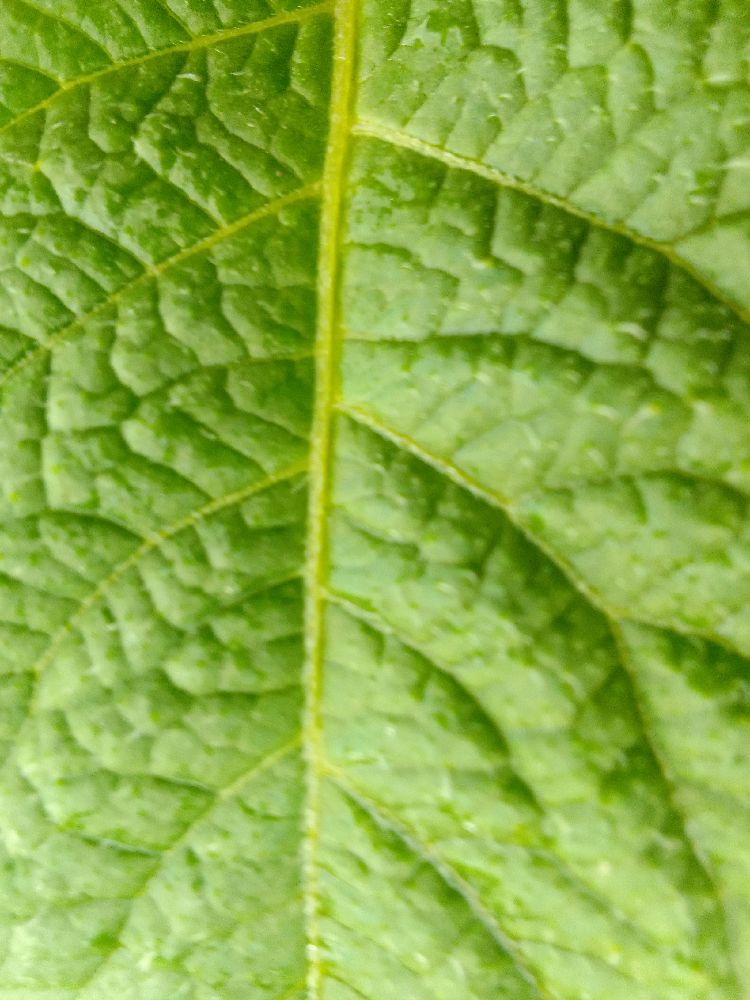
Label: Healthy